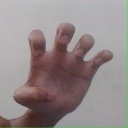
अक्षर: झ